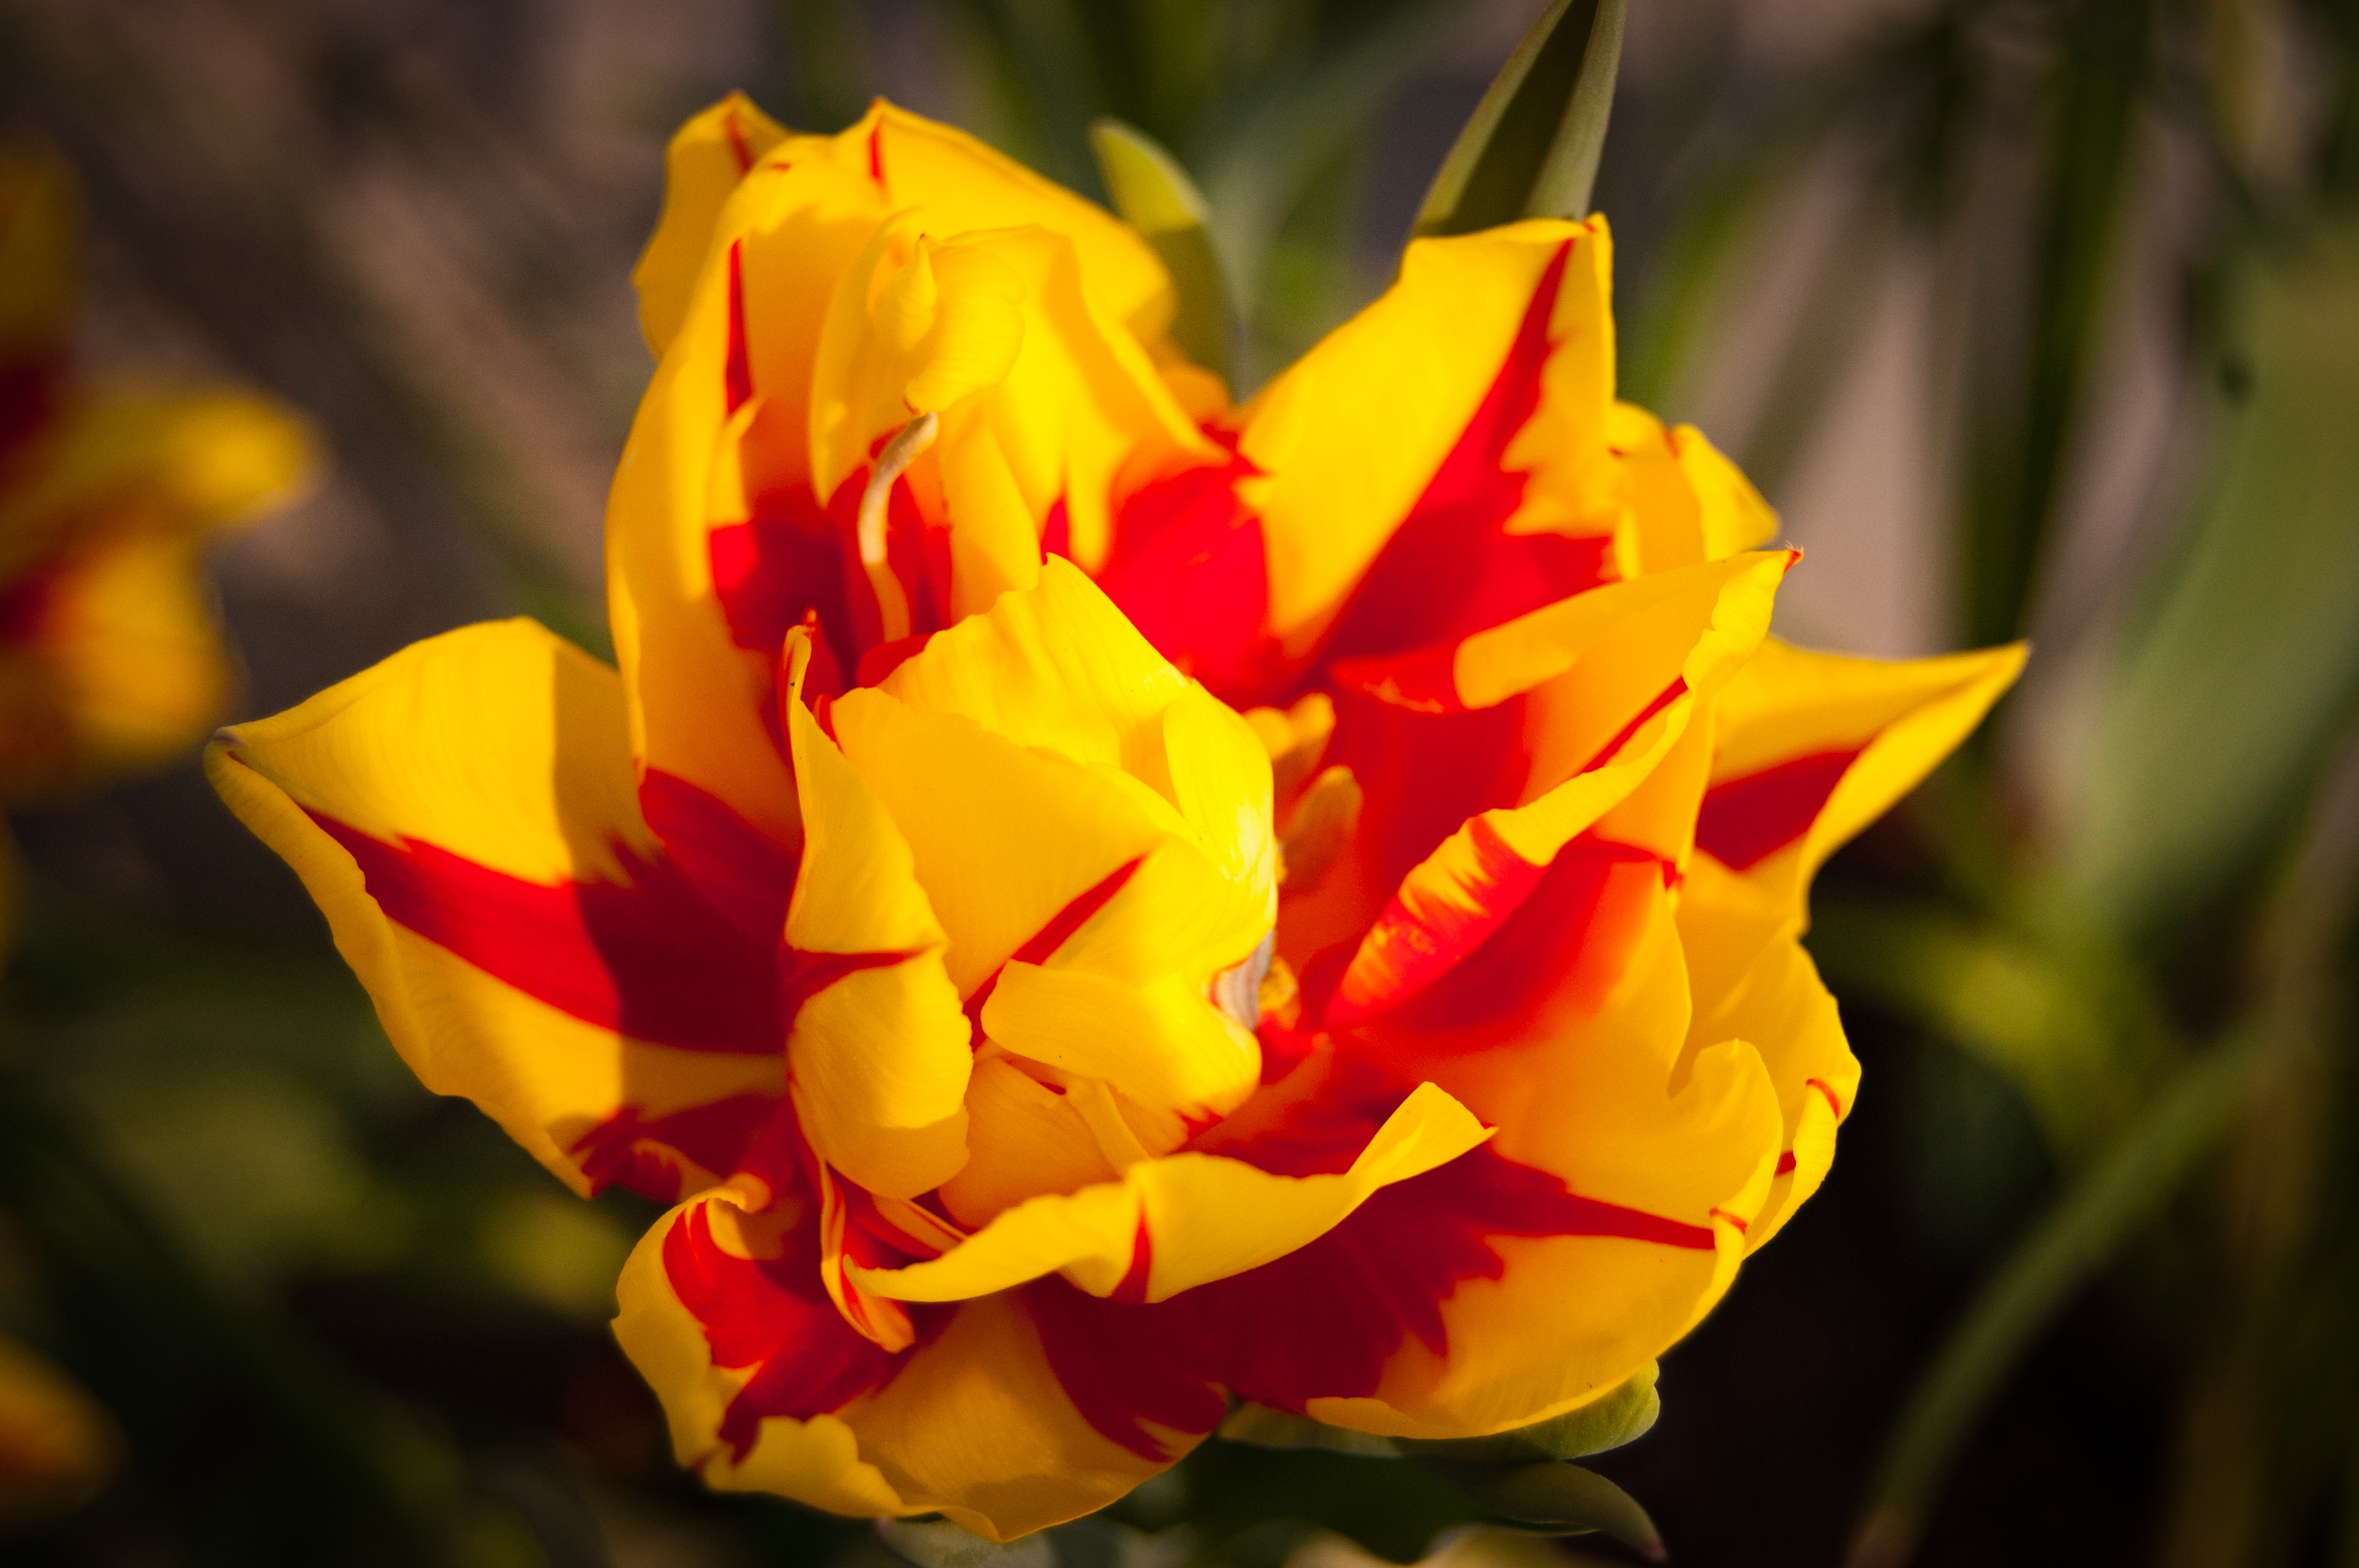
nature, plant, flower, petal, tulip, macro, botany, yellow, close, flora, macro photography, flowering plant, plant stem, land plant